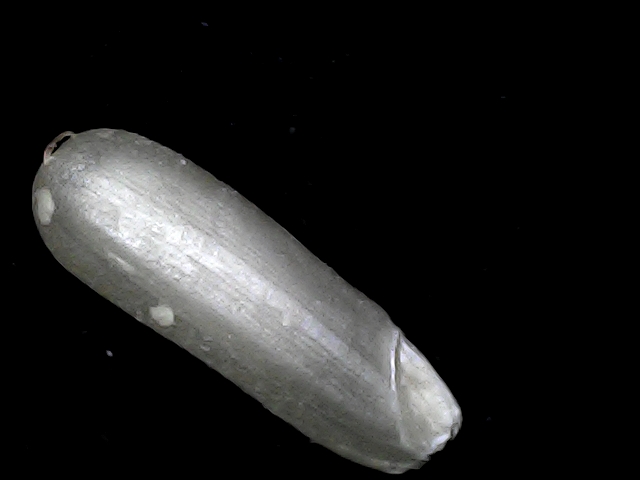
Rice variety: BD75